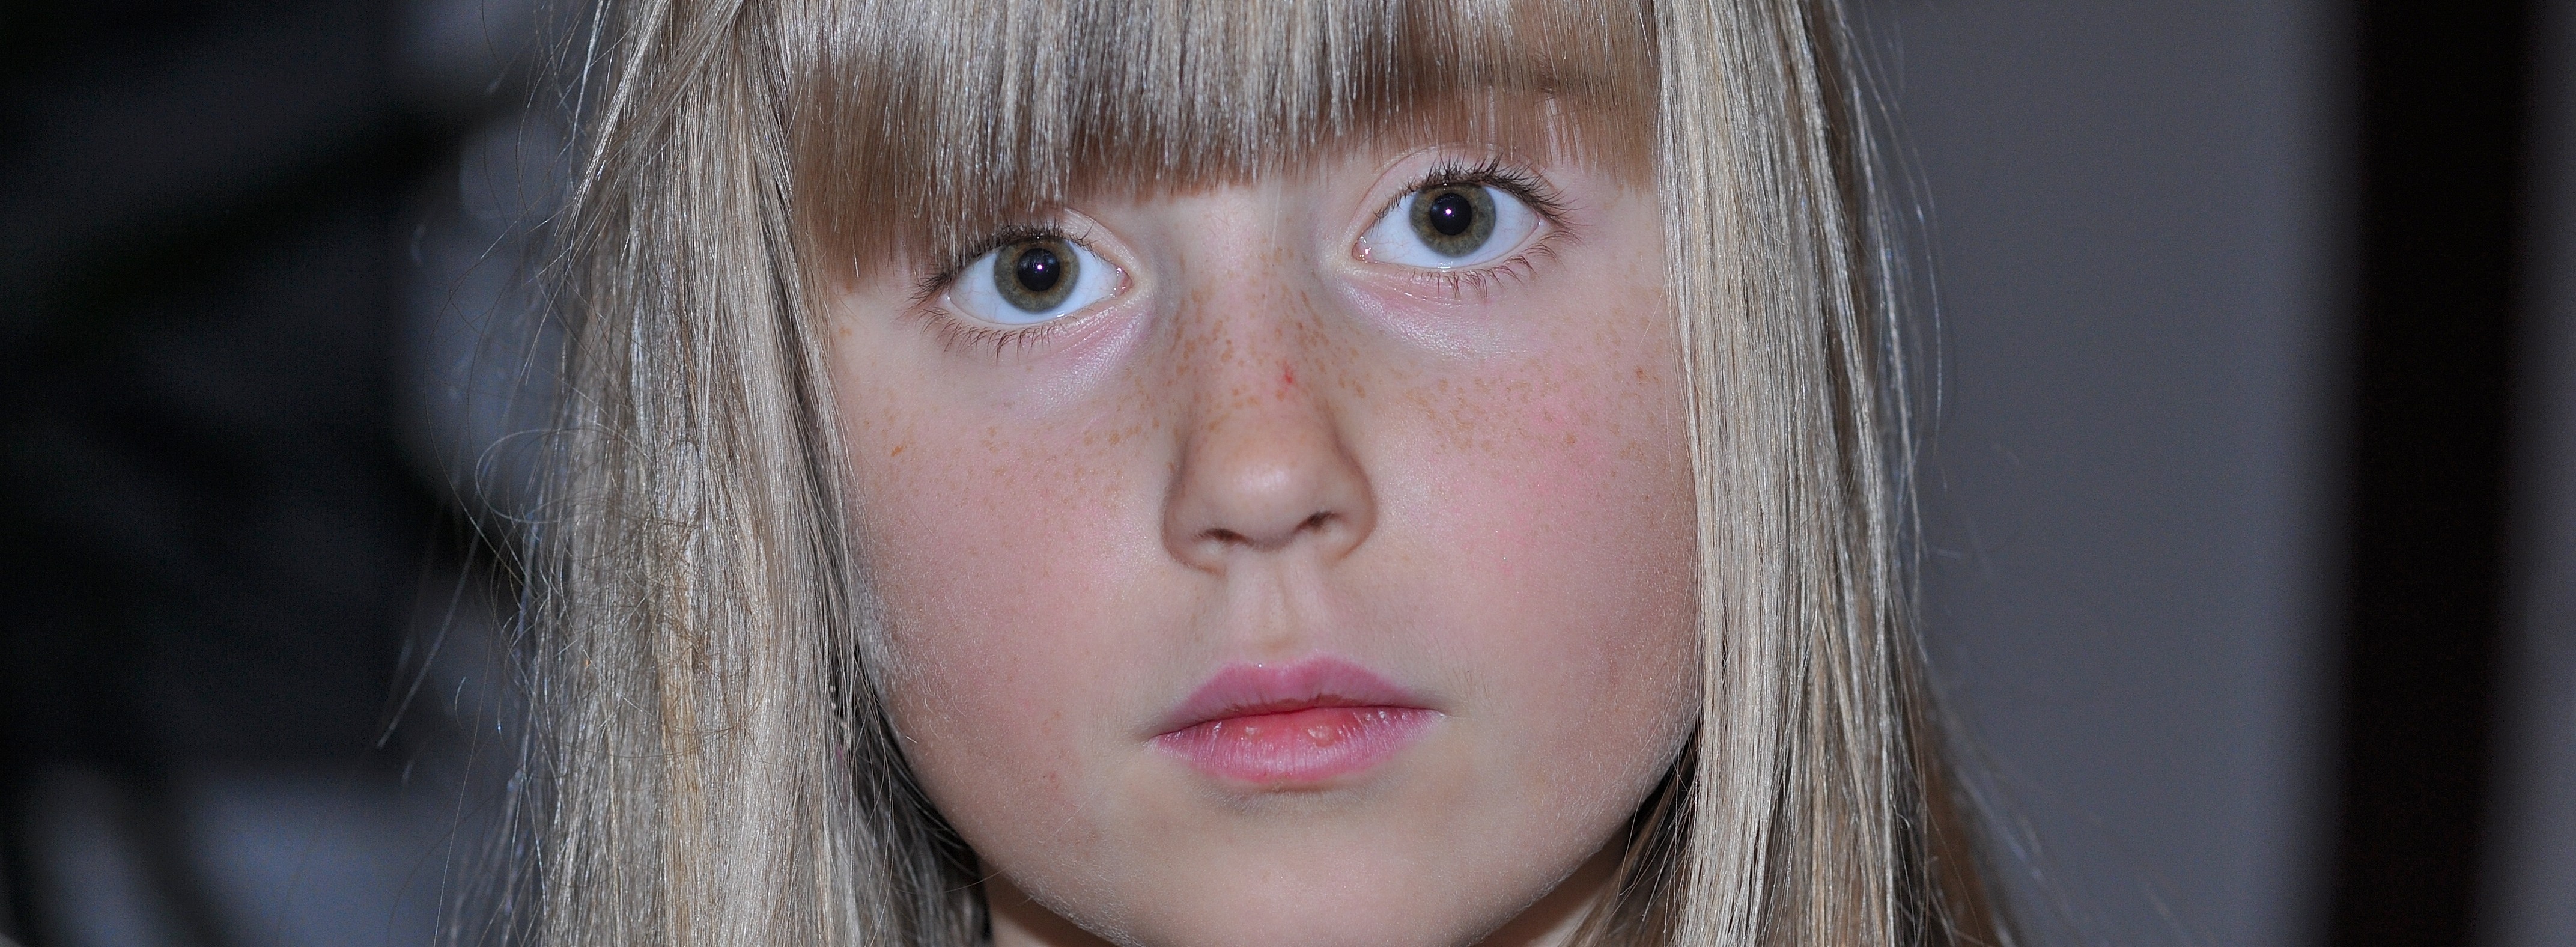
person, girl, hair, photography, view, portrait, model, child, close, facial expression, hairstyle, mouth, close up, human body, face, nose, eyes, eye, head, skin, beauty, blond, organ, stare, emotion, portrait photography